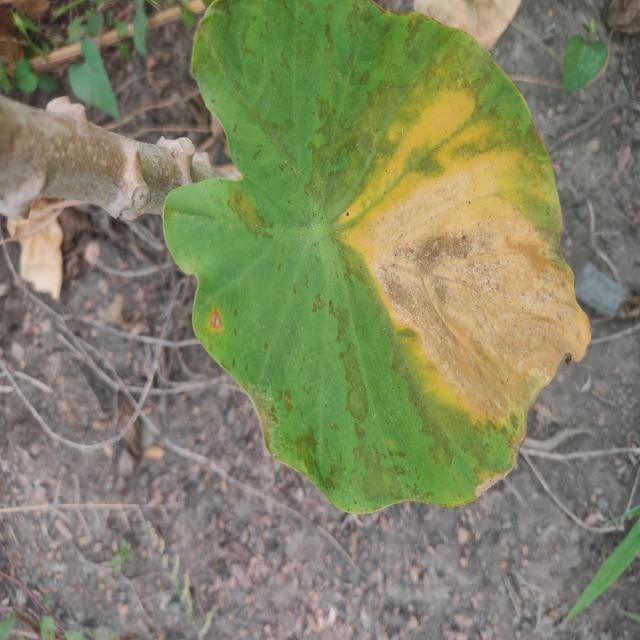
Label: Late_Blight